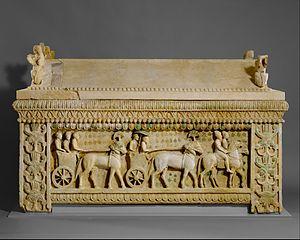
Un parapluie est un dispositif portable et pliable, permettant de se protéger de la pluie et servant aussi à se protéger du soleil. Les parasols et les ombrelles sont construits sur le même principe, mais ne sont pas forcément étanches et ne protègent généralement que du soleil.